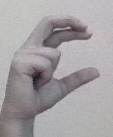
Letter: thal